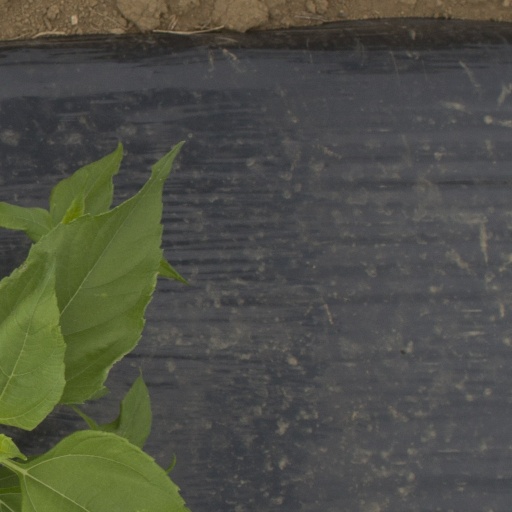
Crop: Jerusalem artichoke